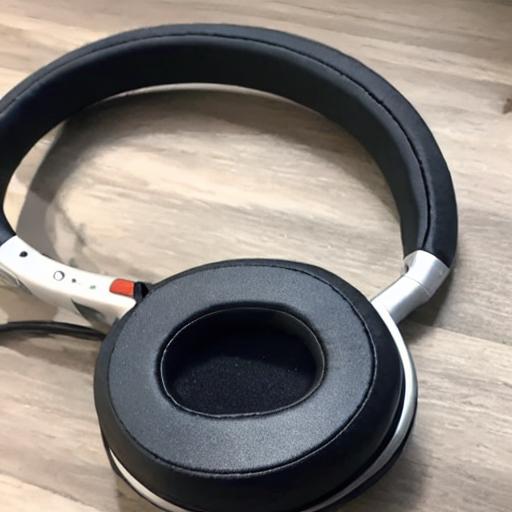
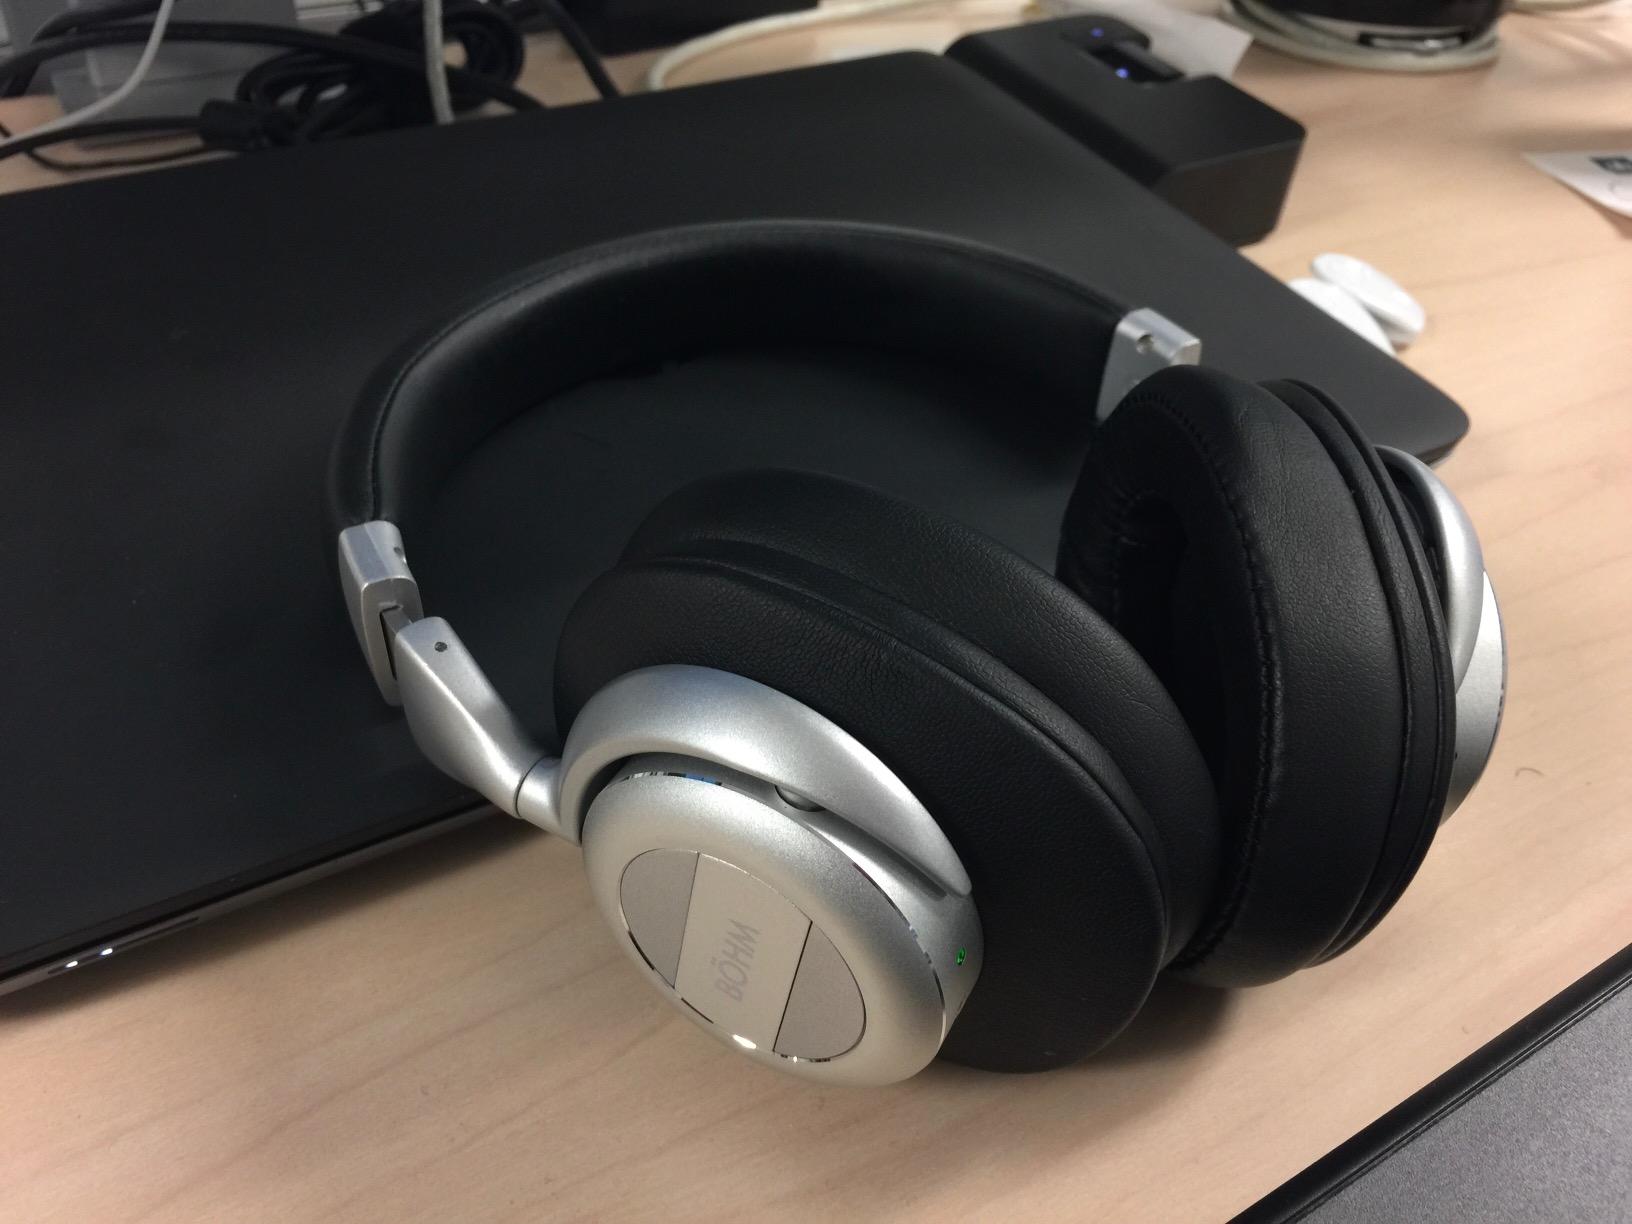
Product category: headphones
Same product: no